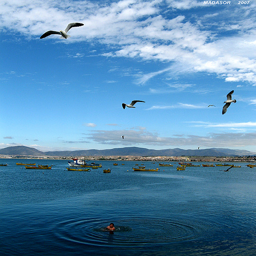
A group of sea gulls flying over a body of water on a partly cloudy day.
A person swims in the water with birds overhead.
Sea gulls, mountains in horizon, and one swimmer in calm water.
A man sits in water while seagulls fly overhead.
There are three seagulls  flying above the ocean.